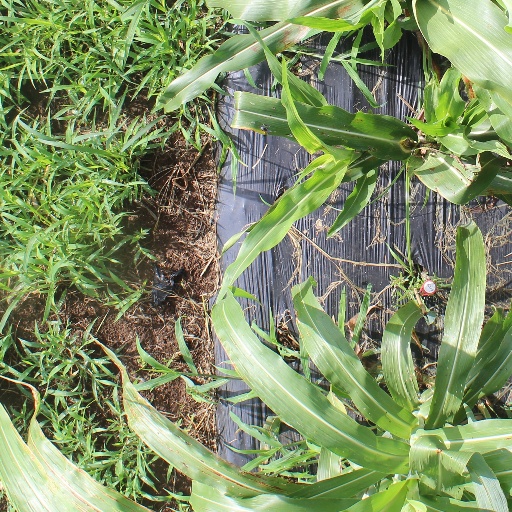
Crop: sorghum